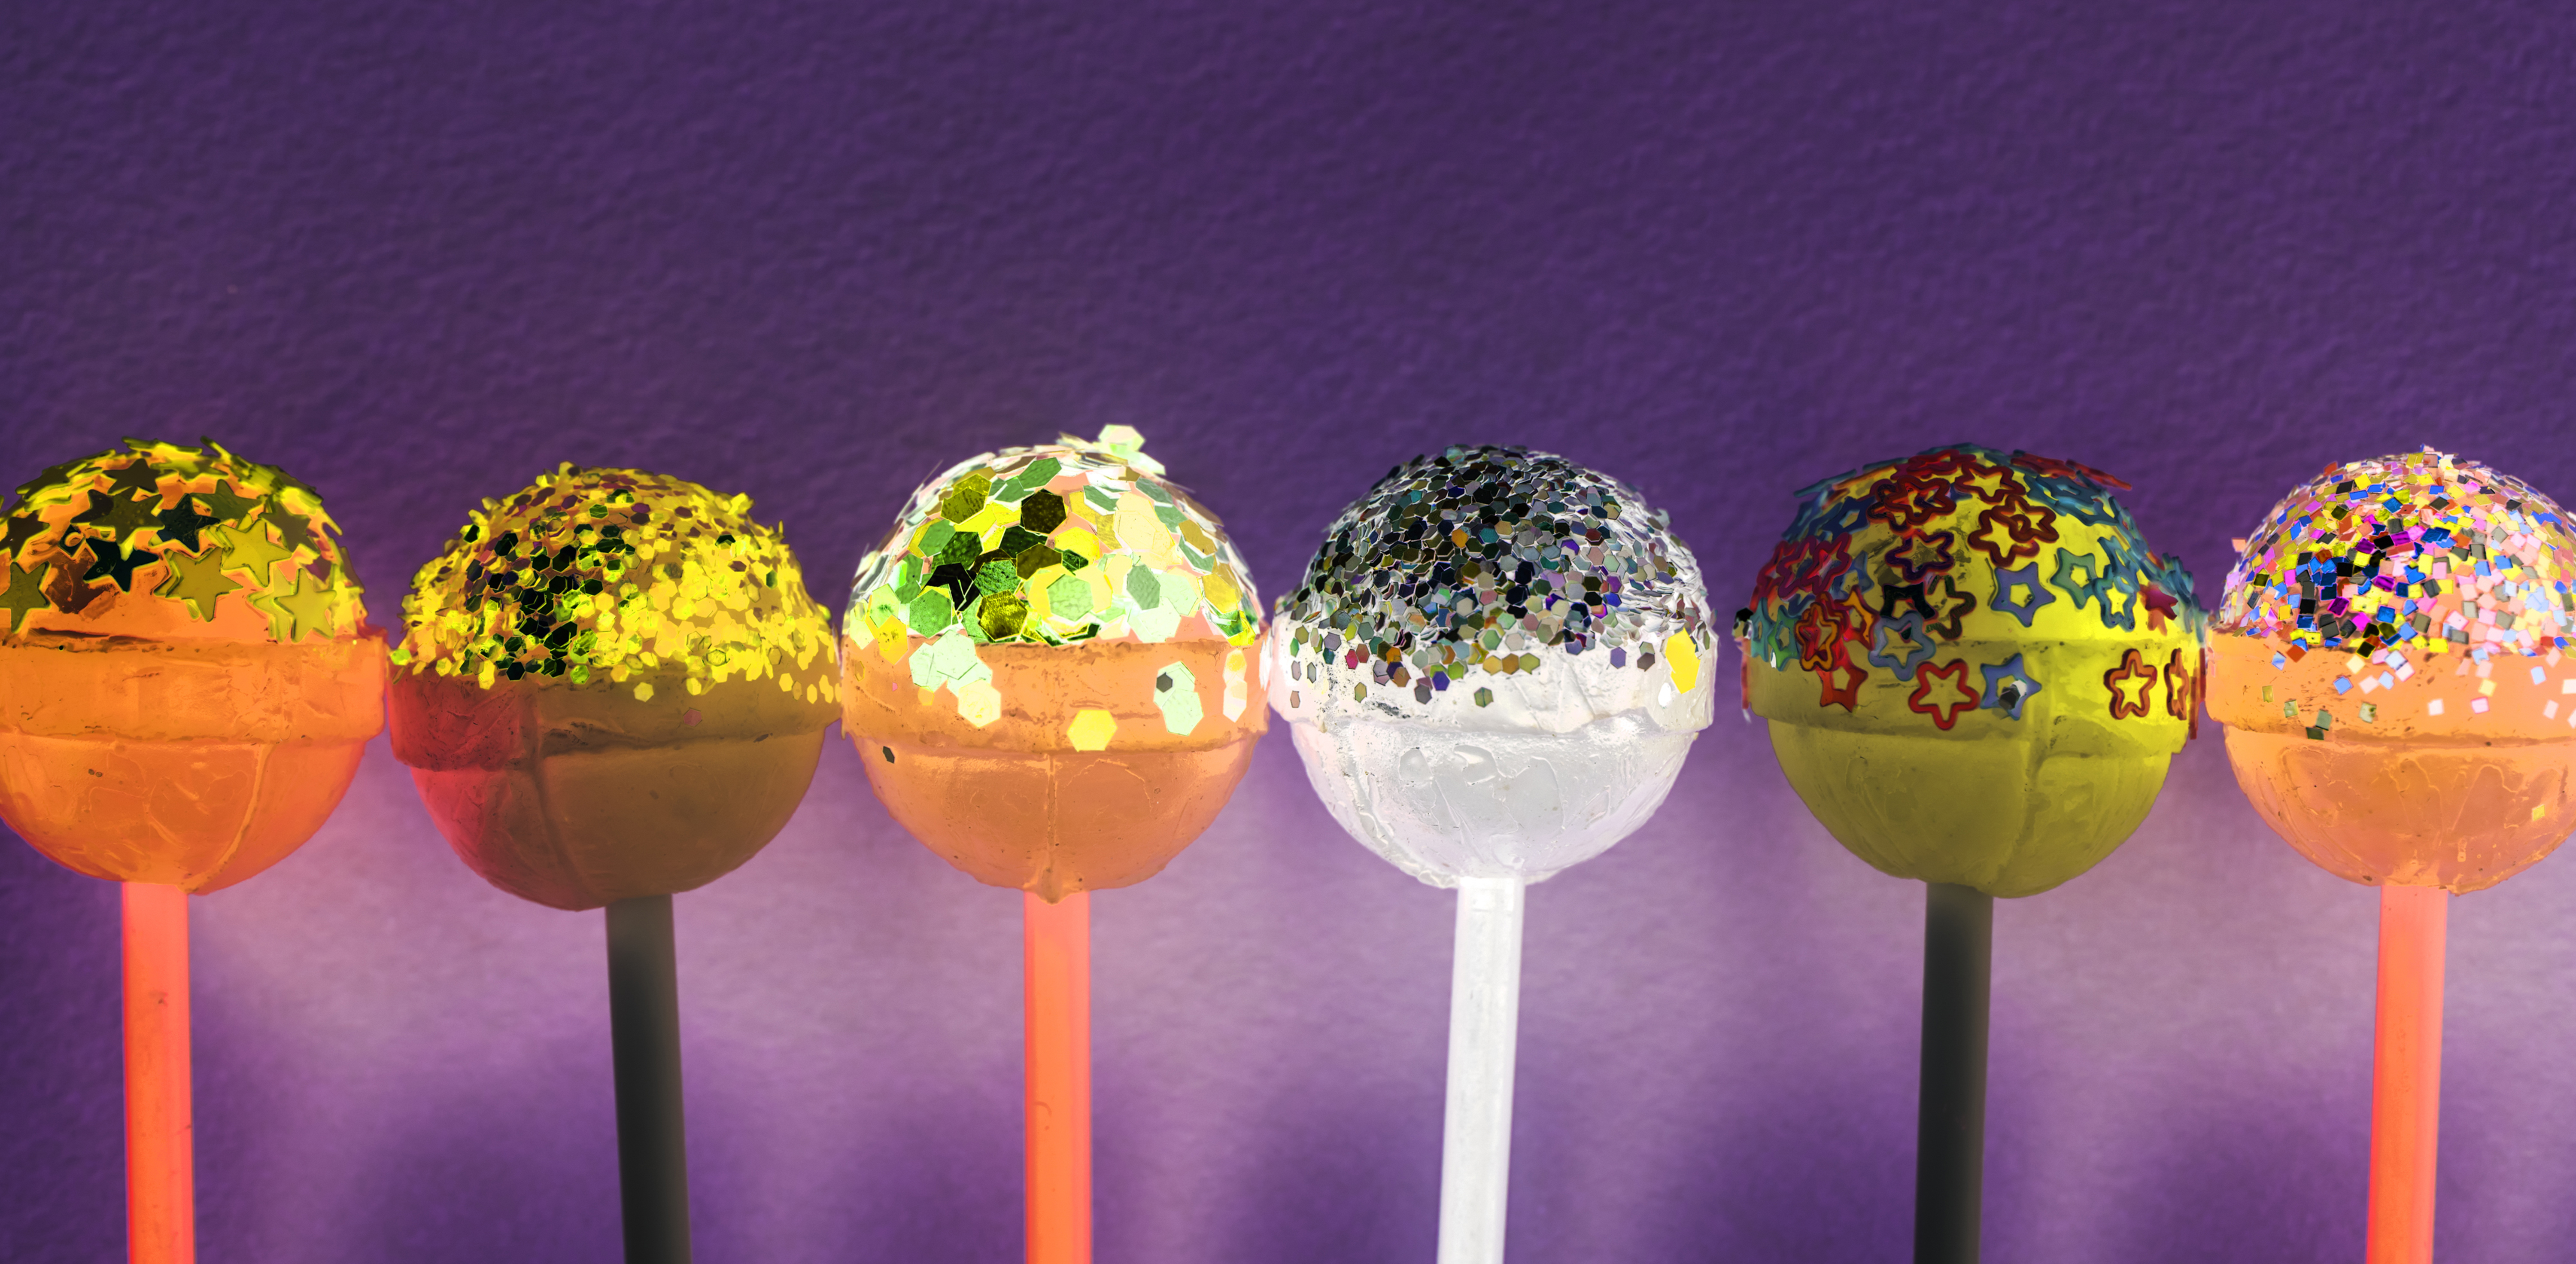
assortment, background, candy, childhood, circle, close up, color, colorful, confetti, cool, creative, creativity, decoration, delicious, design, diverse, effect, festive, flavor, food, fun, glitter, hard candy, inversion, invert, inverted, lollipop, lolly, mix, mixed, multi colored, party, pretty, quirky, rainbow, snack, stick, strange, style, sugar, sugary, sweet, tasty, treat, various, vibrant, confectionery, sweetness, computer wallpaper